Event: Ecuador Earthquake
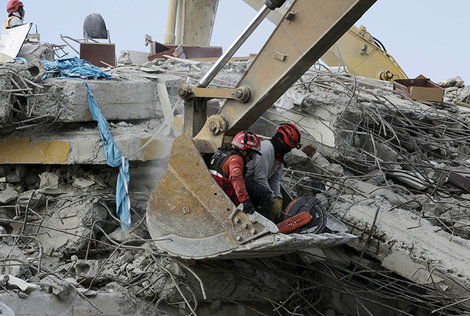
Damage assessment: damage